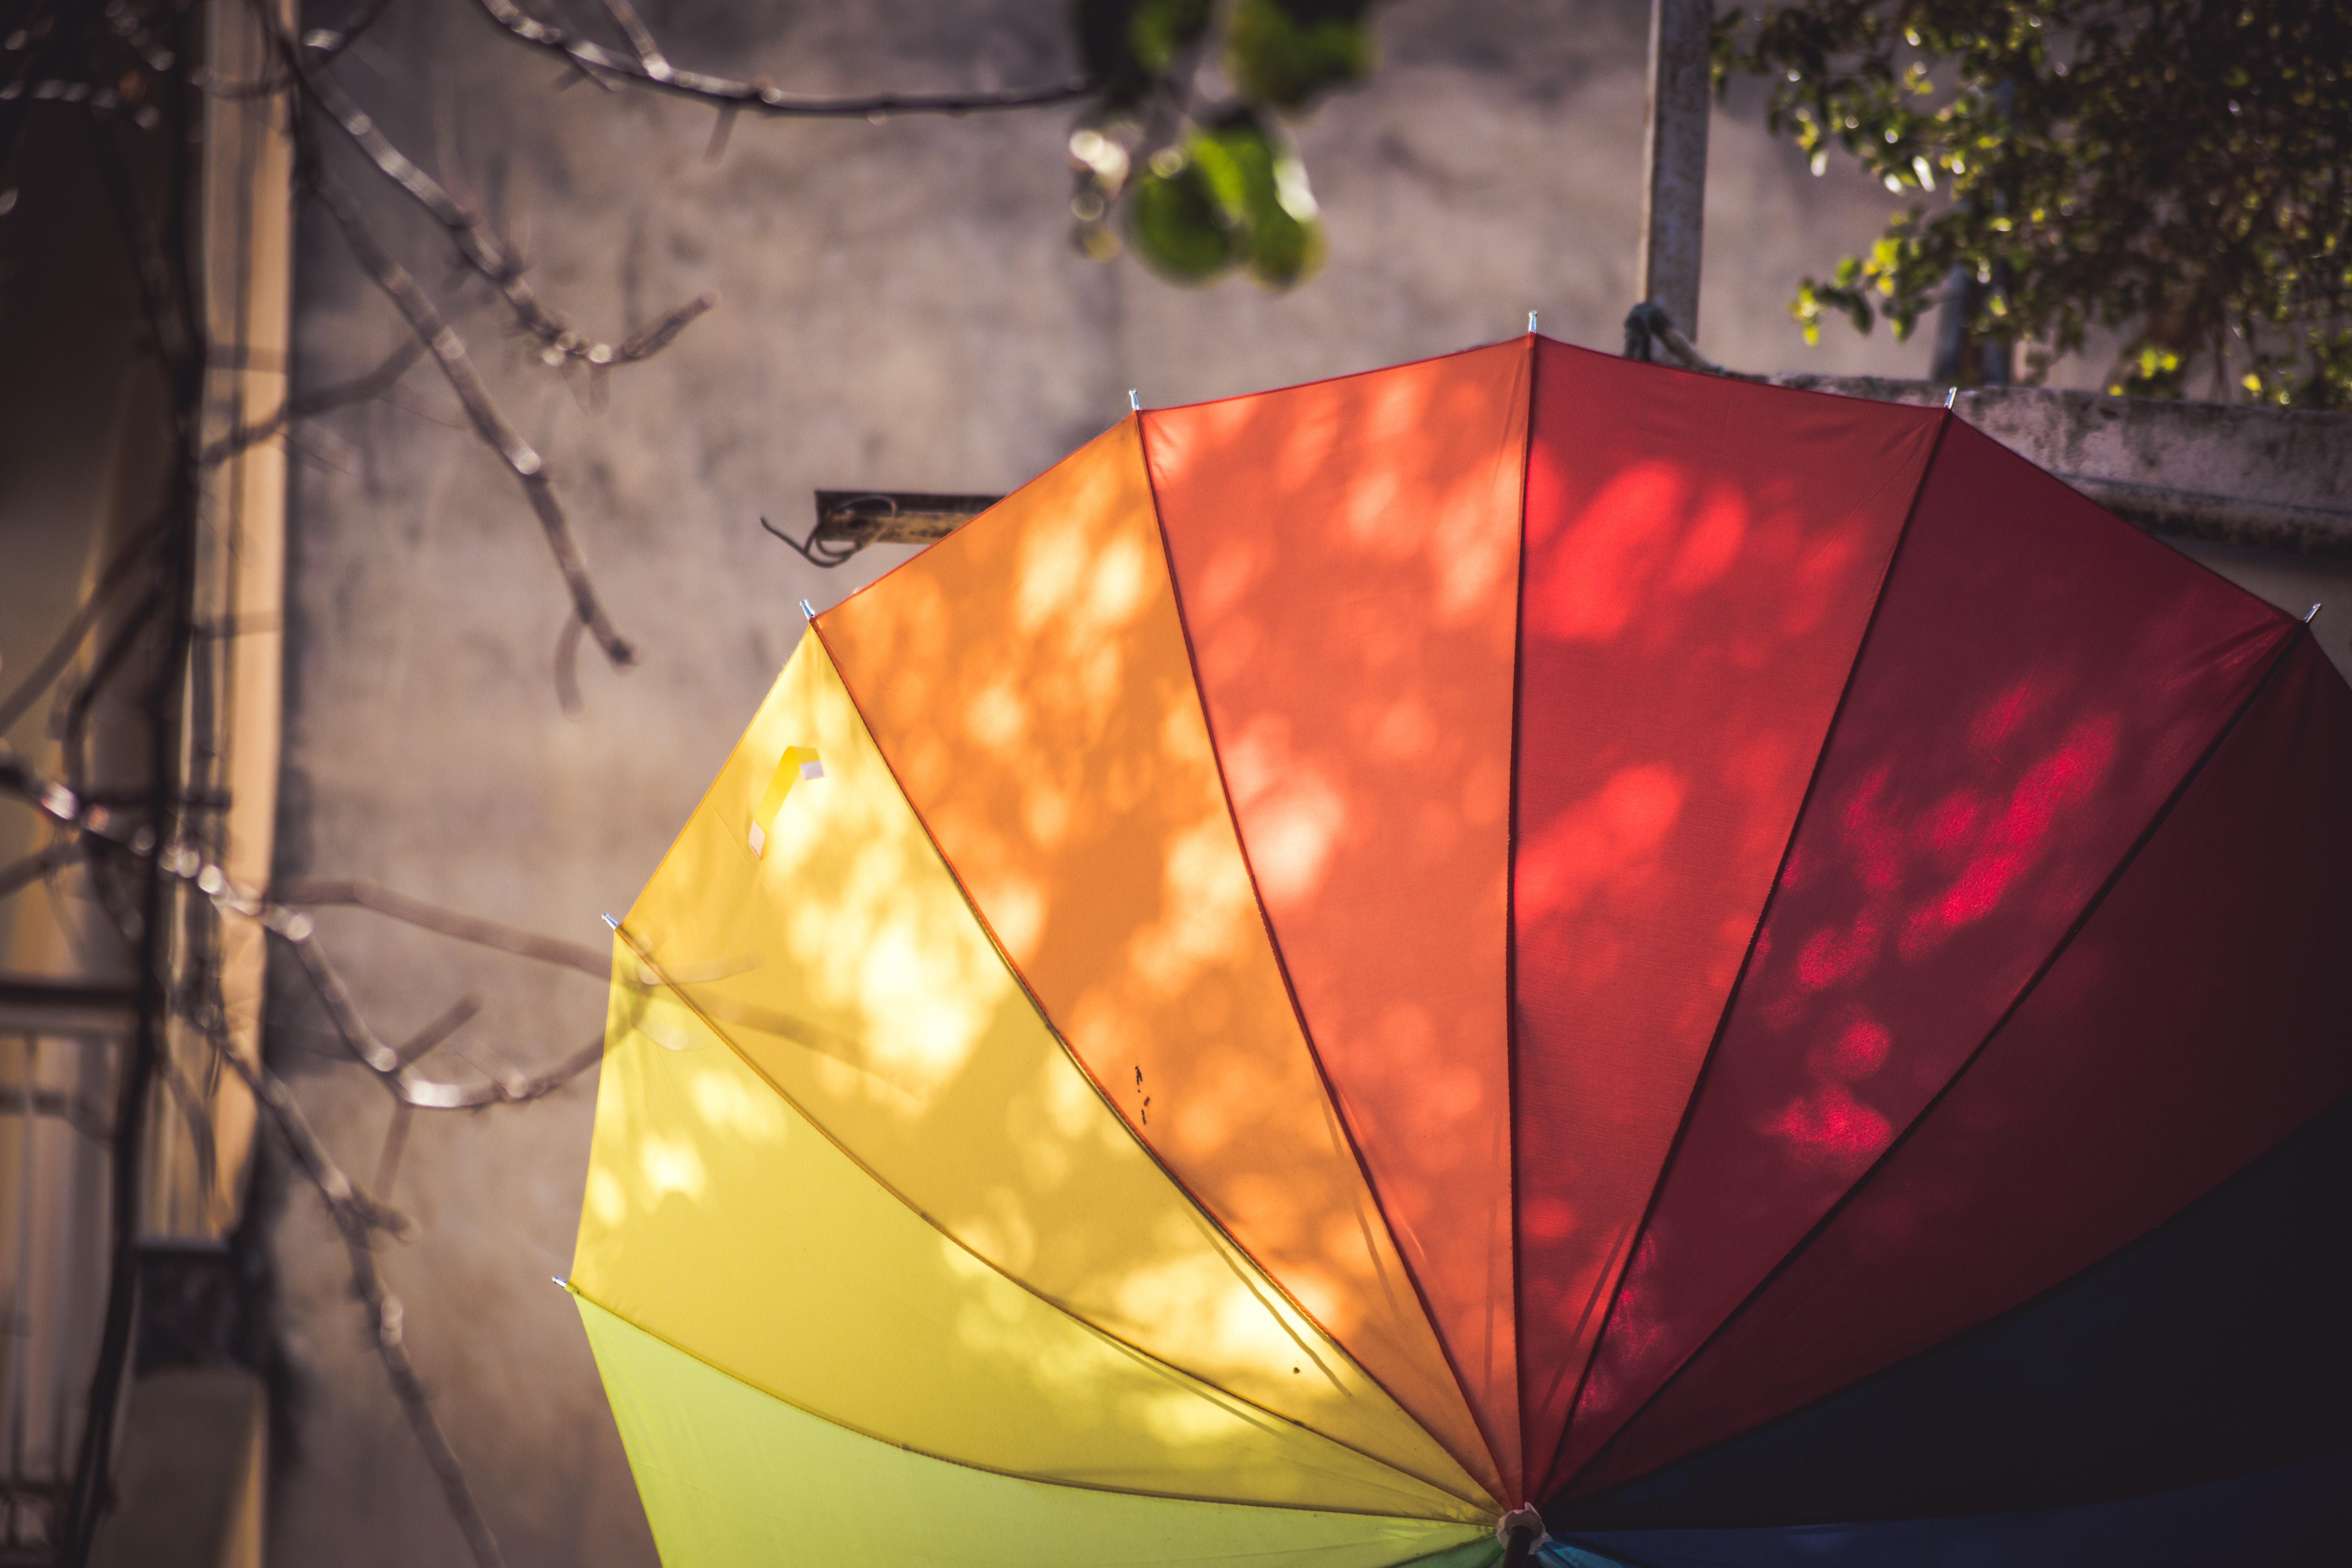
light, sunlight, leaf, window, red, umbrella, color, colour, shape, fashion accessory